William Wellman Jr.

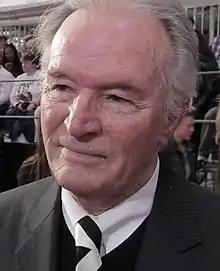
Wellman in 2012

William Wellman Jr. (born January 20, 1937) is an American former actor. In a career spanning 65 years, he appeared in about 77 films and television series.